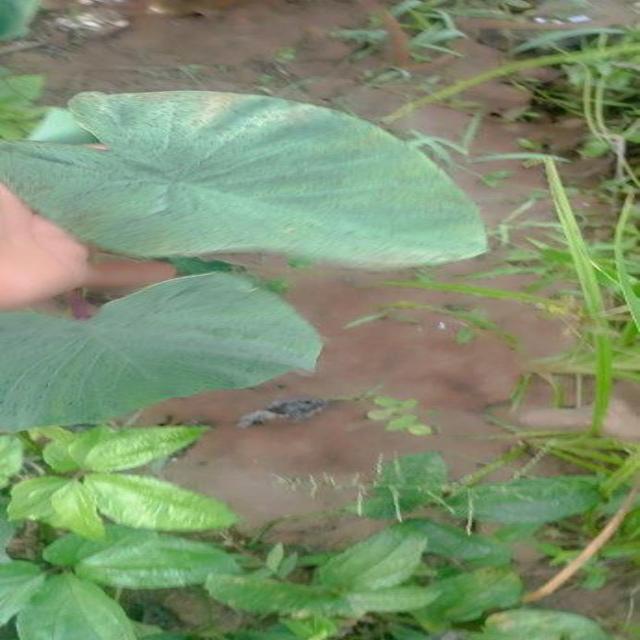
Label: Early_Blight